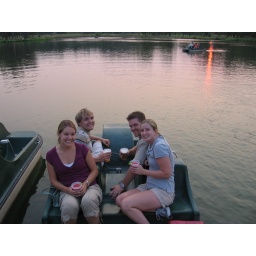
paddle boats in forest park